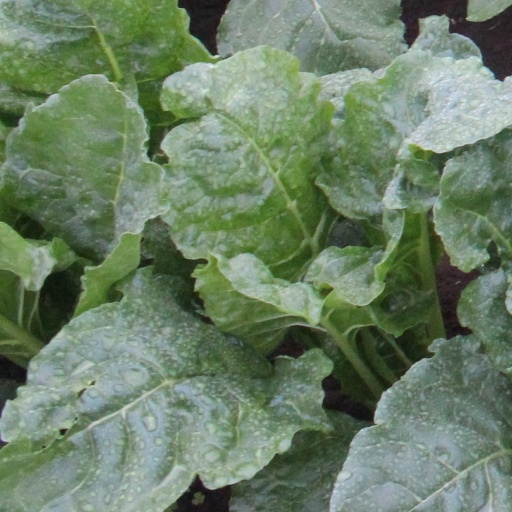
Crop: sugar beet